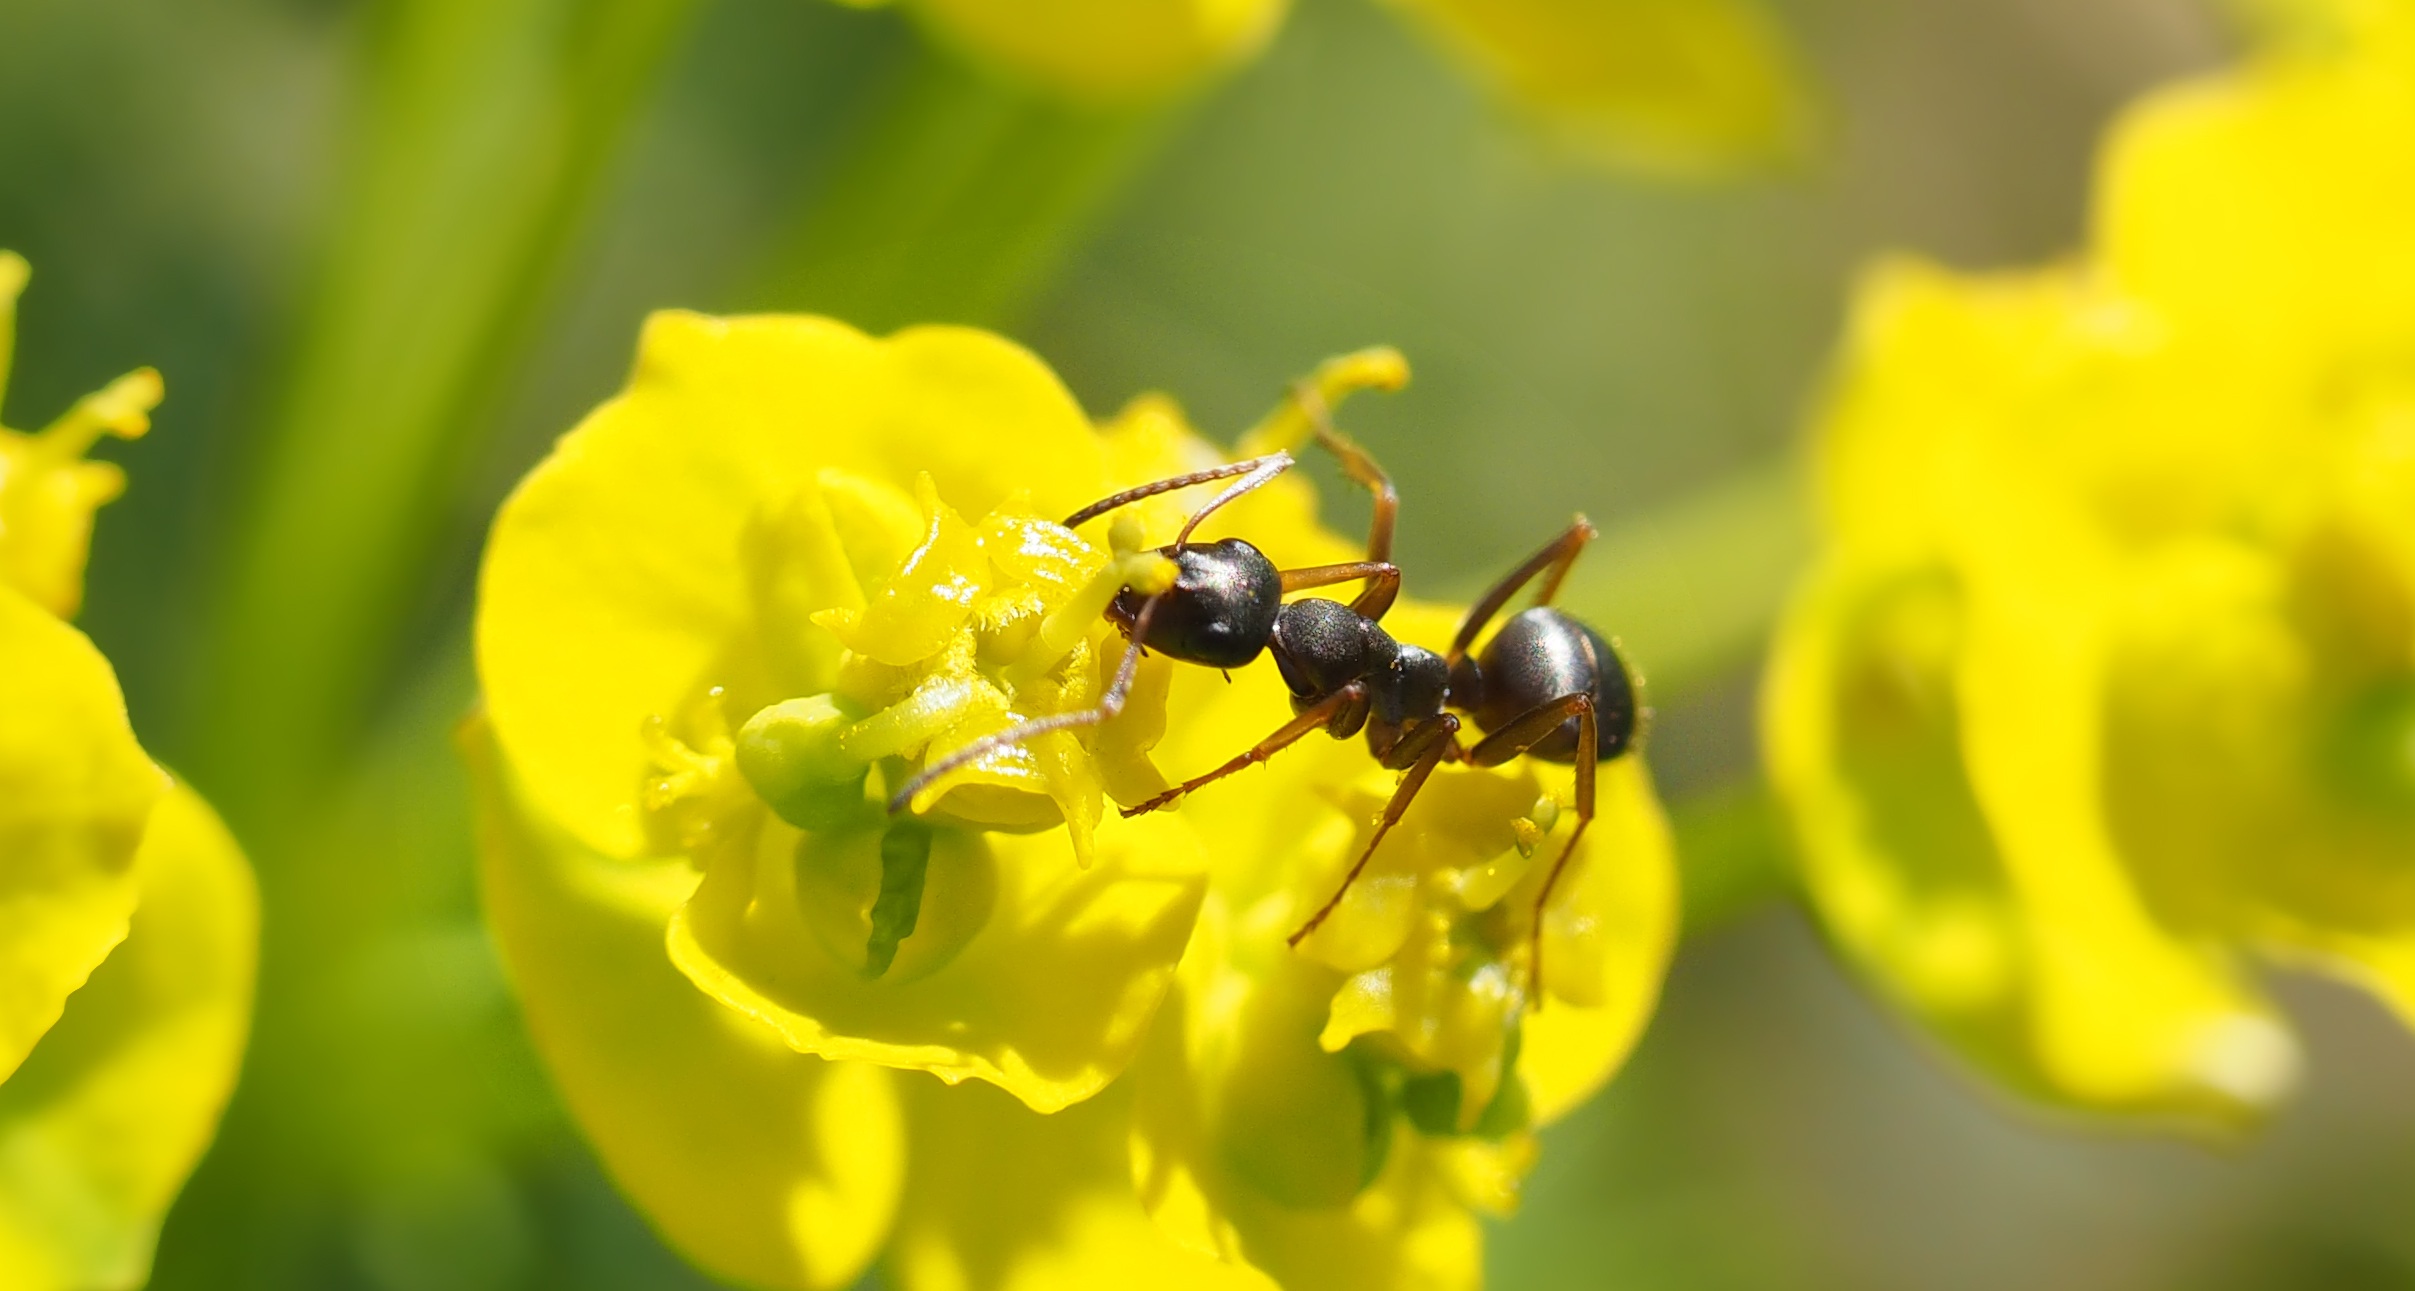
nature, plant, photography, meadow, flower, live, pollen, insect, yellow, flora, fauna, invertebrate, wildflower, close up, bee, wasp, pest, bumblebee, nectar, macro photography, honey bee, land plant, membrane winged insect